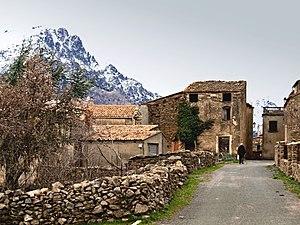
Vallica est une commune française située dans la circonscription départementale de la Haute-Corse et le territoire de la collectivité de Corse. Elle appartient à l'ancienne piève de Giussani.